Latvia–Lithuania relations

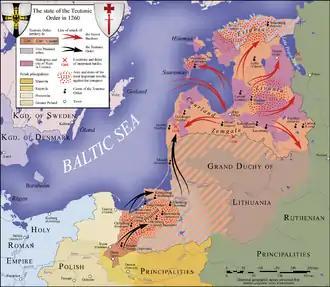
Map depicting the Northern Crusade in 1200's under which many Balts became the victims of German expansion. Lithuanians were the only Baltic people who remained independent.

Relations between Baltic tribes developed even in pre-state times. From the 12th century, the Baltic tribes were linked by a common struggle with the Livonian Brothers of the Sword (1202–1237), and later with the Order of Livonia. The Grand Duchy of Lithuania prevented the German states of the Livonian Confederation from germanizing the inhabitants of present-day Latvia, becoming a certain barrier to the emigration of Germans—primarily peasants—to the Baltic lands, and encouraged Latvian resistance against enslavers. After the Battle of Aizkraukle in 1279, Duke Nameisis of the Semigalians recognized the supremacy of Grand Duke Traidenis of Lithuania and became a member of the Council of the Grand Duke of Lithuania. Lithuanian crews were stationed in several Semigalian castles. Between 1281 and 1313, Lithuania ruled Daugavpils, the lands up to Daugava and its surroundings. In the 13th century, during the war with Livonia, many members of Curonians, Semigalians, Selonians and other tribes from the territory of present-day Latvia moved to Lithuania, strengthened its economic and military potential, and eventually merged into the emerging Lithuanian nation. It is believed that the Latgalians moved to their place, thus the territory of the Latvians expanded and their nation began to form.